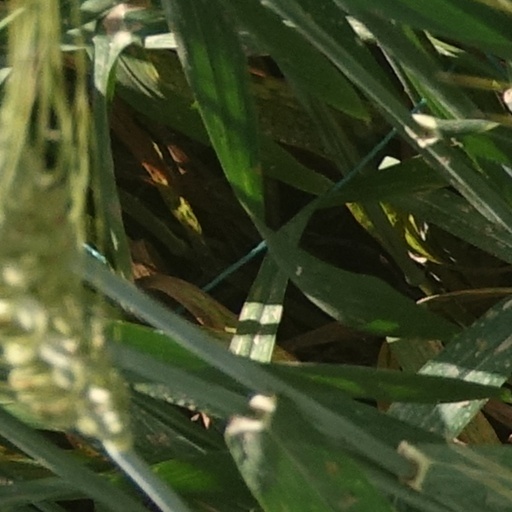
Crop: wheat